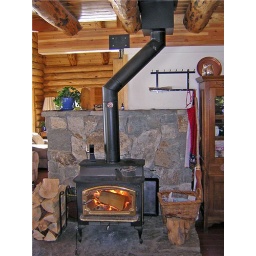
The kitchen boasts a Lopi Liberty wood burning stove in front of a rocky mountain granite base.